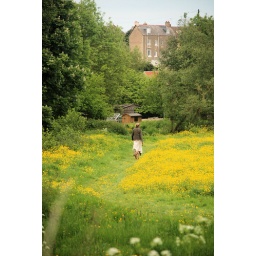
Girl dog walking in the buttercups